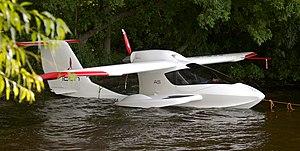
L'ICON A5, produit par le constructeur américain ICON Aircraft, est un aéronef amphibie léger. Etant conçu pour opérer aussi bien depuis la terre que l'eau tout en étant transportable par la route, il fait partie de la catégorie des aéronefs dits LSA.